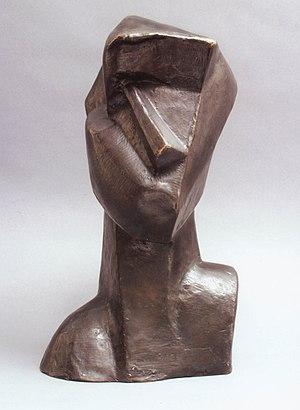
Joseph Csaky, ""Tete,"" 1914Italiano: Joseph Csaky, Tete, 1914"
Le Centre M.T. Abraham pour les Arts visuels est une association artistique à but non lucratif. Son siège est à Paris, en France, et ses collections sont conservées en Suisse, à Genève. Le Centre a été fondé par les descendants de Mansur Tamir Abraham après sa mort en 1999. Il a pour mission la promotion du goût du public pour le modernisme européen et russe, l’impressionnisme et l’art moderne en collectionnant des œuvres « dans le seul but qu’elles soient exposées et étudiées par des institutions publiques ».
Joseph Csaky était un artiste avant-gardiste hongrois; sculpteur, et artiste graphique, connu pour sa participation dans le mouvement cubiste. Joseph Csaky a été l'un des premiers sculpteurs parisiens a appliquer les principes du cubisme pictural à son art, et donc un pionnier de la sculpture moderne. Il était un membre actif du groupe de Puteaux entre 1911 et 1914, et étroitement associée avec de Stijl et le purisme tout au long des années 1920. Csaky a combattu aux côtés des soldats français pendant la Première Guerre mondiale et est devenu citoyen naturalisé français en 1922. Il était un membre fondateur de l'Union des artistes modernes en 1929. Au cours de la Seconde Guerre mondiale Csaky s'unit avec la résistance française à Valençay. Plus tard dans sa carrière Csaky a tourné vers un style plus figuratif ou représentatif.